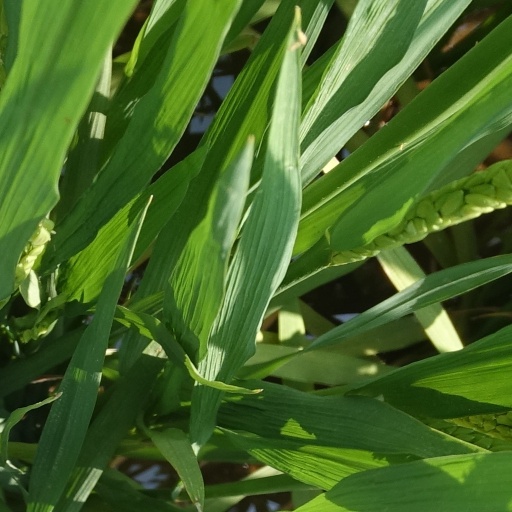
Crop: rice